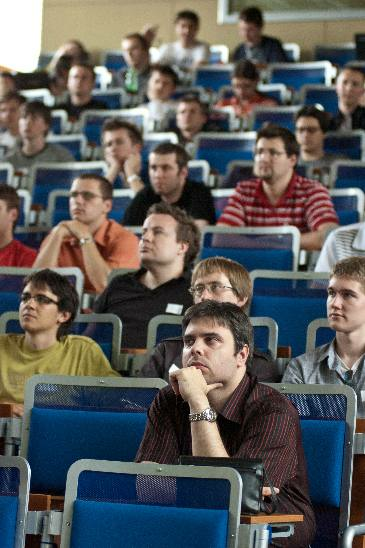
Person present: Yes